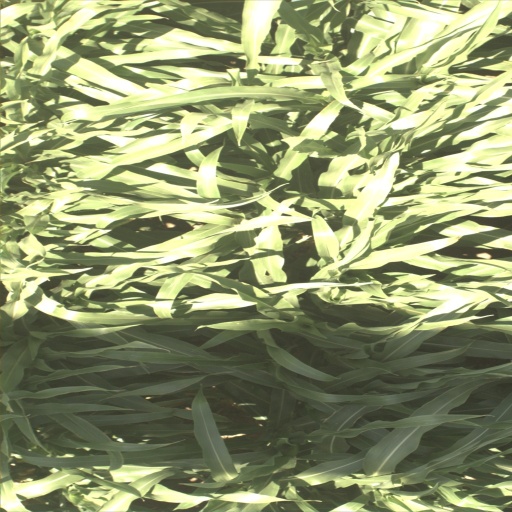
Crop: sorghum